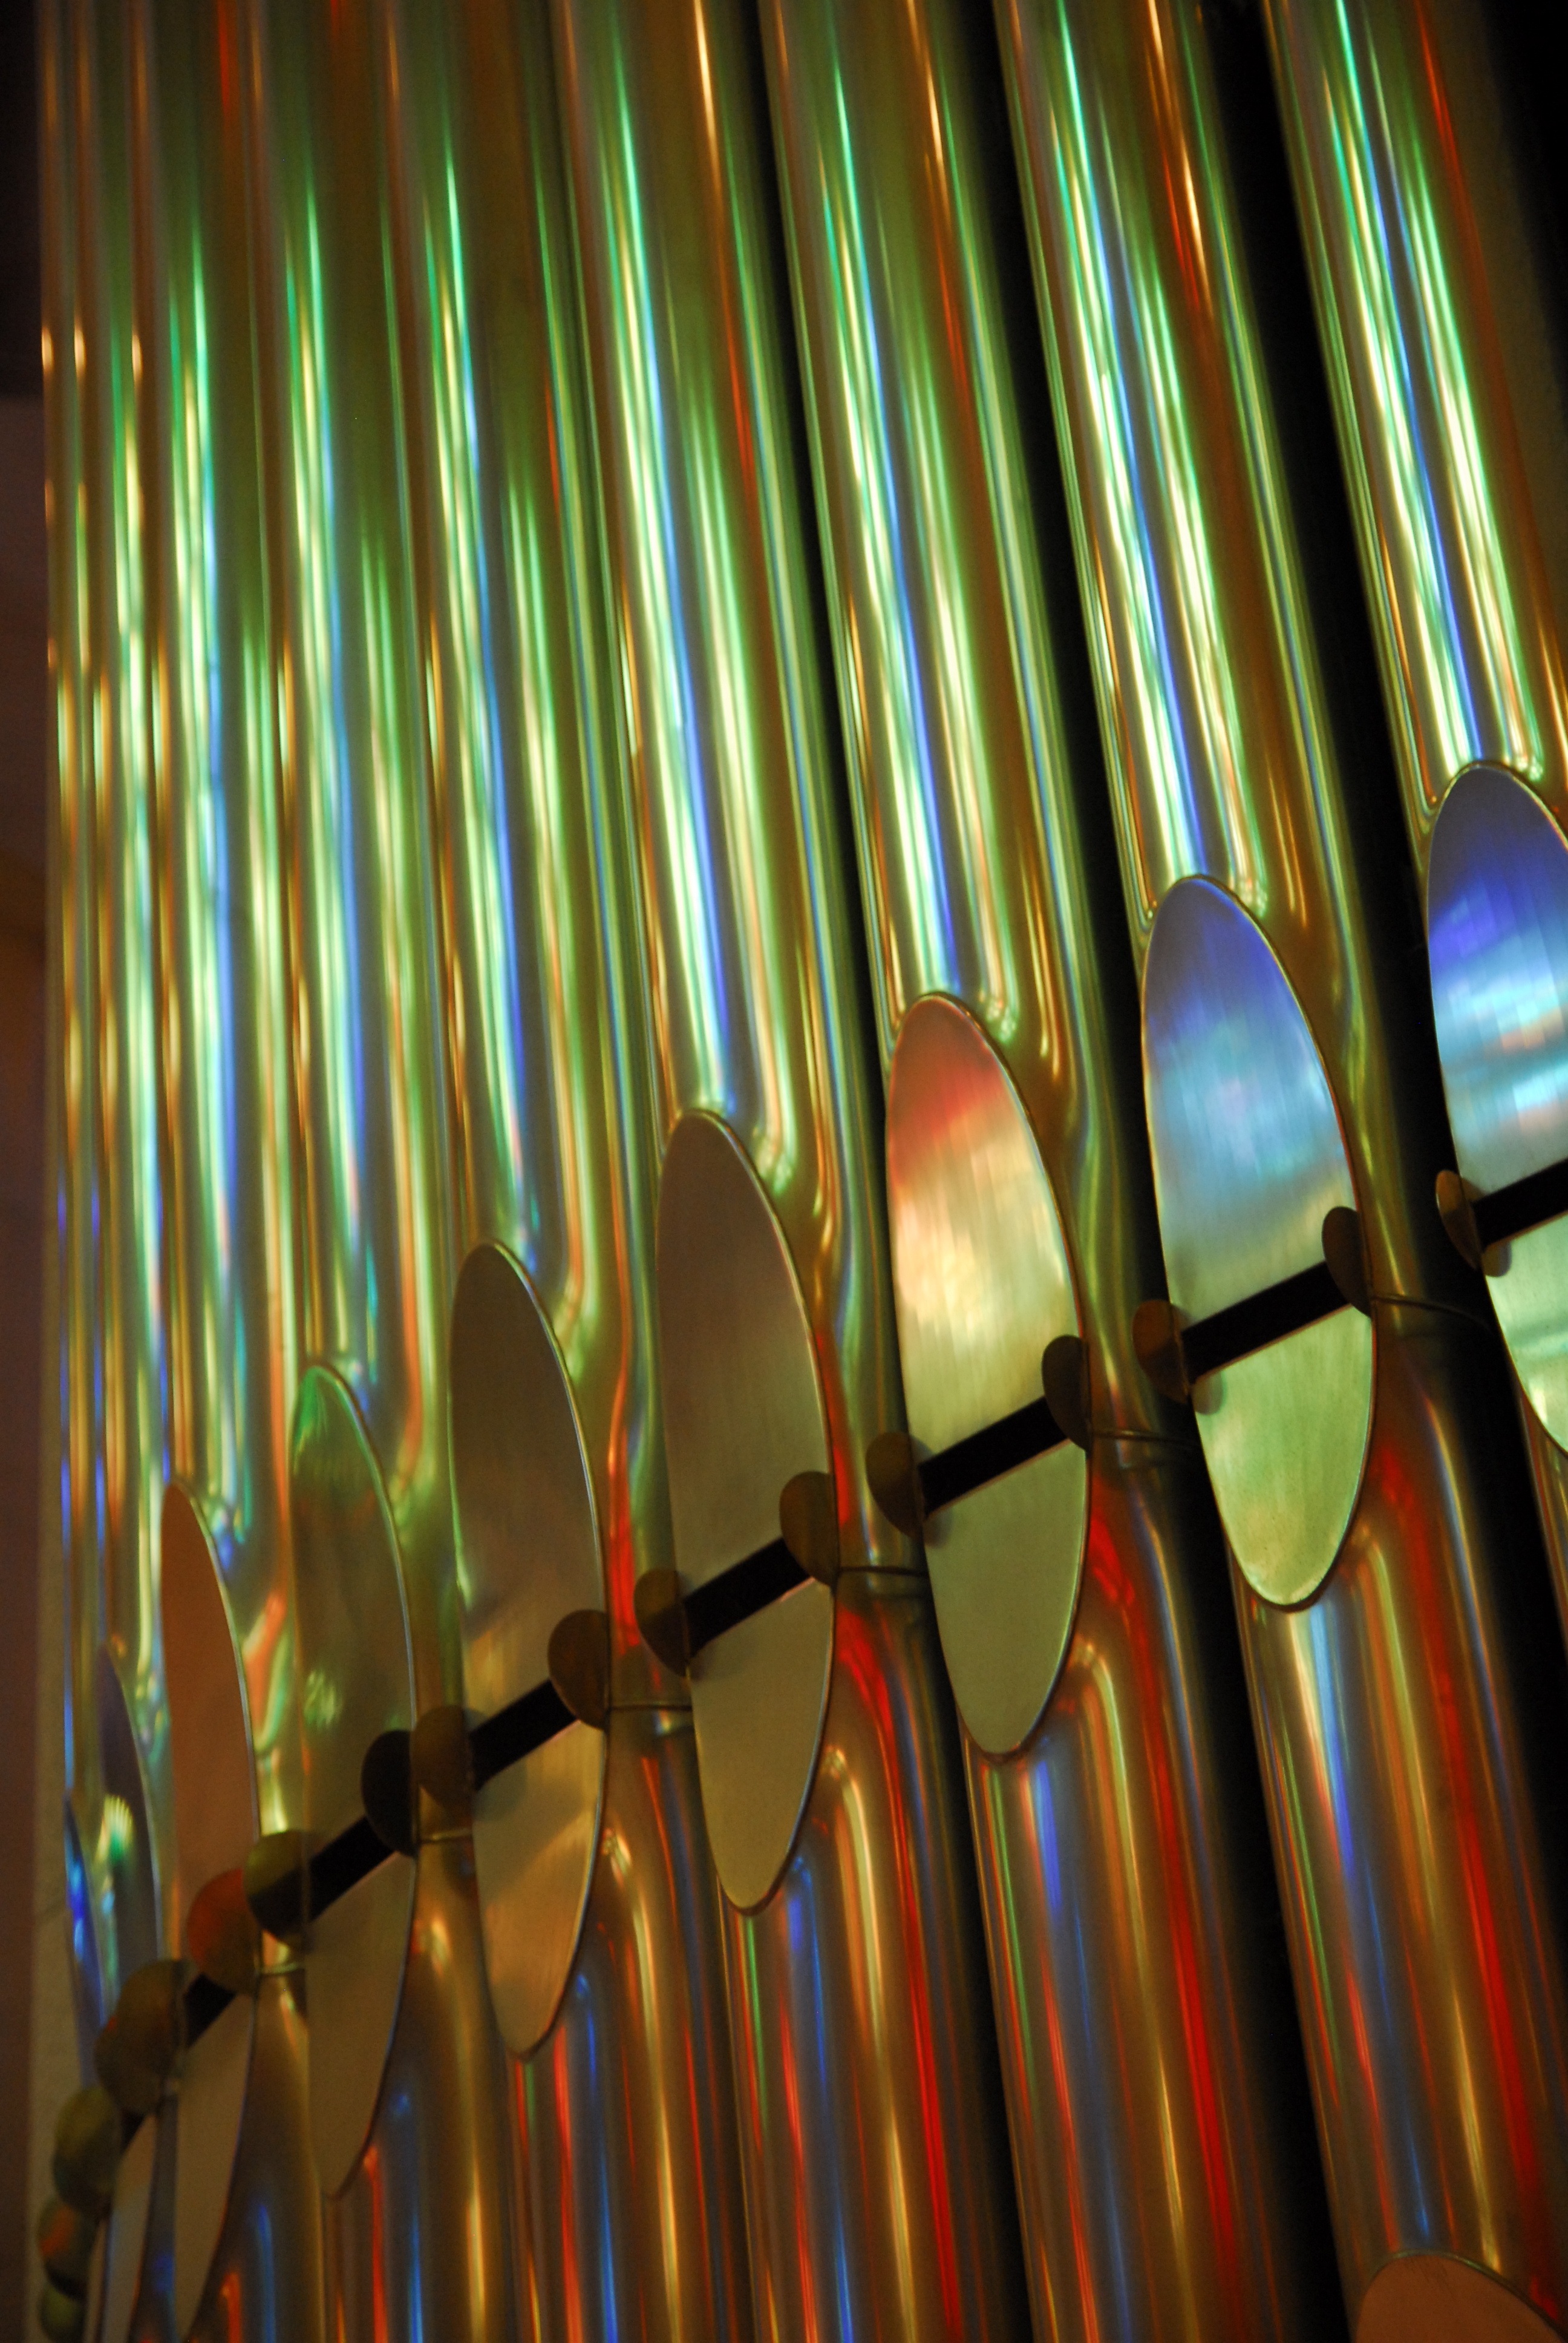
creative, light, abstract, structure, sunlight, glass, pattern, line, green, reflection, color, metal, contrast, blue, colorful, lighting, barcelona, material, interior design, structures, background, design, shape, mirroring, sagrada familia, organ whistle